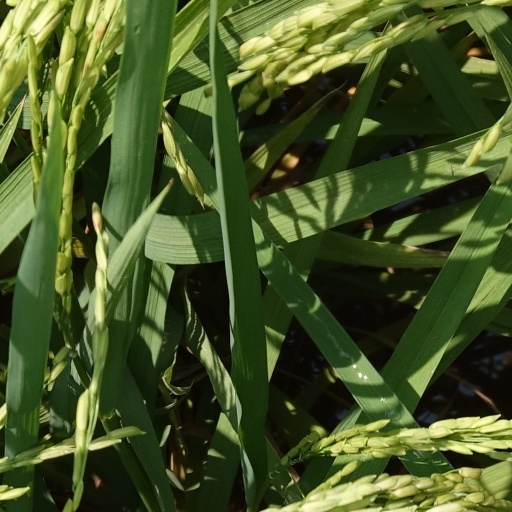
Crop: rice